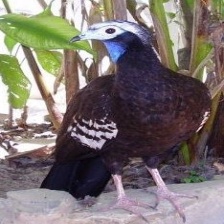
Species: BLUE THROATED PIPING GUAN
Scientific name: PIPILE CUMANENSIS